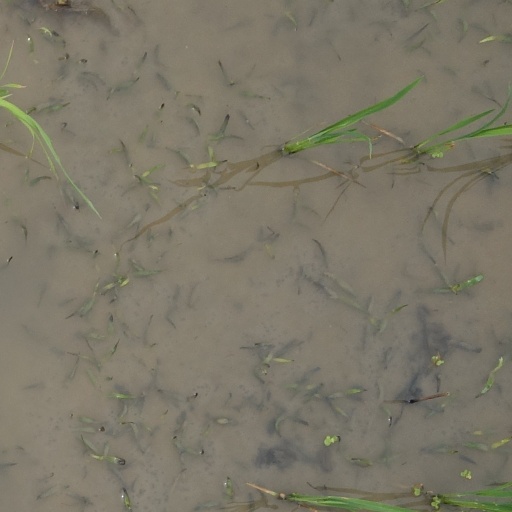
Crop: rice